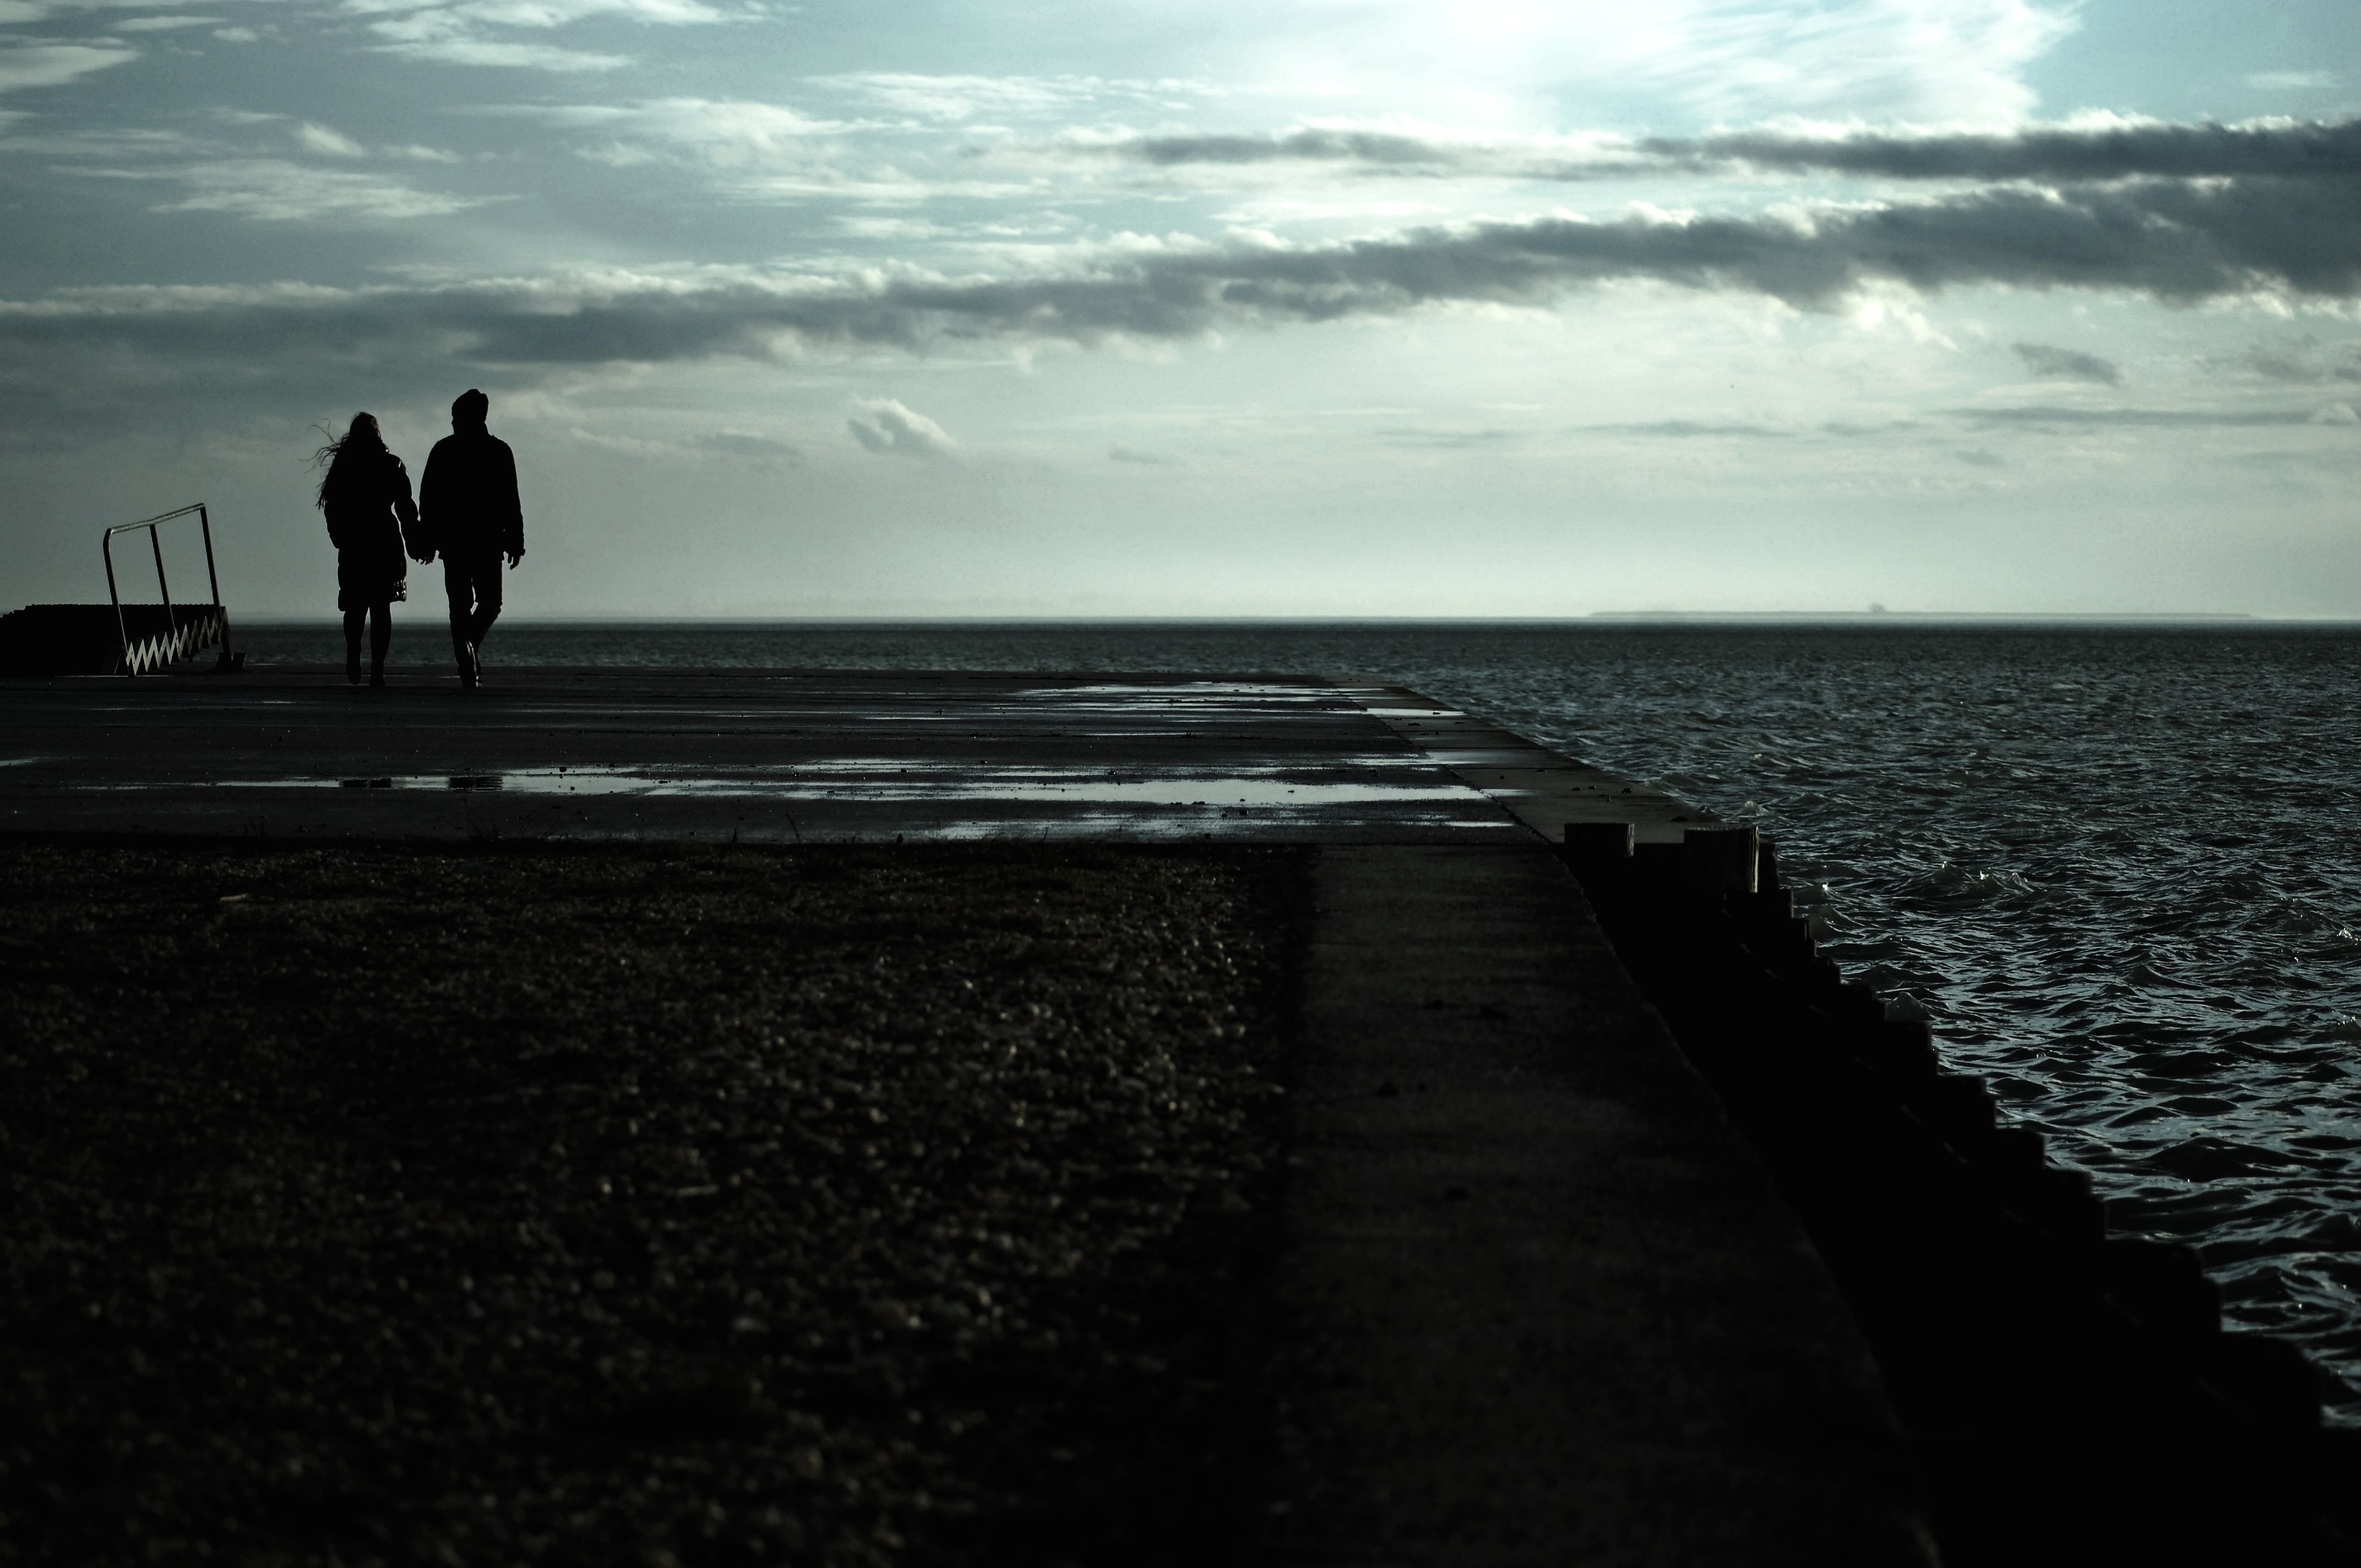
beach, sea, coast, ocean, horizon, light, cloud, sky, sunrise, sunset, sunlight, morning, shore, wave, dawn, dusk, evening, reflection, bay, darkness, monochrome, body of water